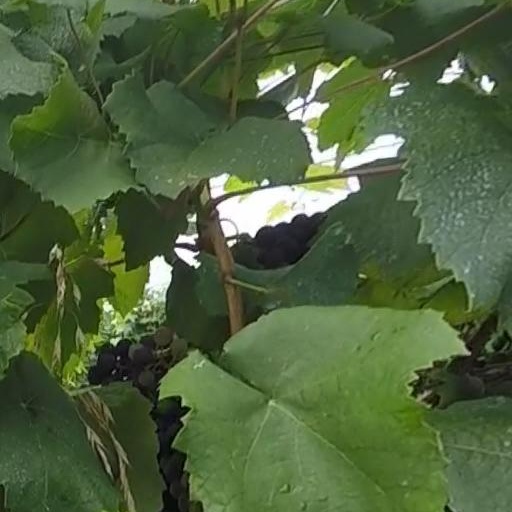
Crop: grape